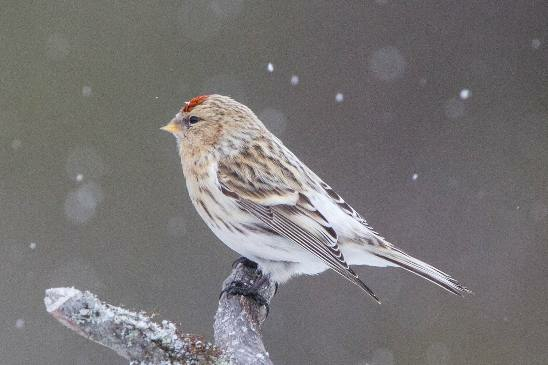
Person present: No